Chthonic deities

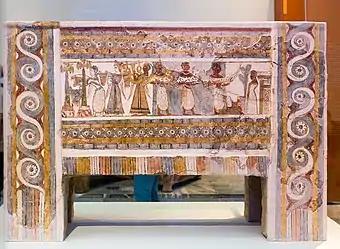
Hagia Triada Sarcophagus, 1400 BC, Minoan fresco potentially depicting chthonic worship.

Ouranic sacrifices took place during the daytime and included wine as a libation. They were performed on high altars which resided outside of temples. The animal sacrifice was roasted with the smoke traveling upward toward the sky, in the direction of the Olympic gods. Once cooked, the worshippers would feast on the sacrifice with the idea that they were sharing this meal with the gods. The worshippers would eat the consumable portions of the animal and burn the rest for the god. While performing the sacrifice, worshippers would raise their palms open and upward, again gesturing toward the sky where the ouranic gods resided.